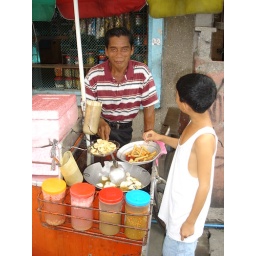
A boy at a food stall in Manila (Quirino highway , Quezon City).